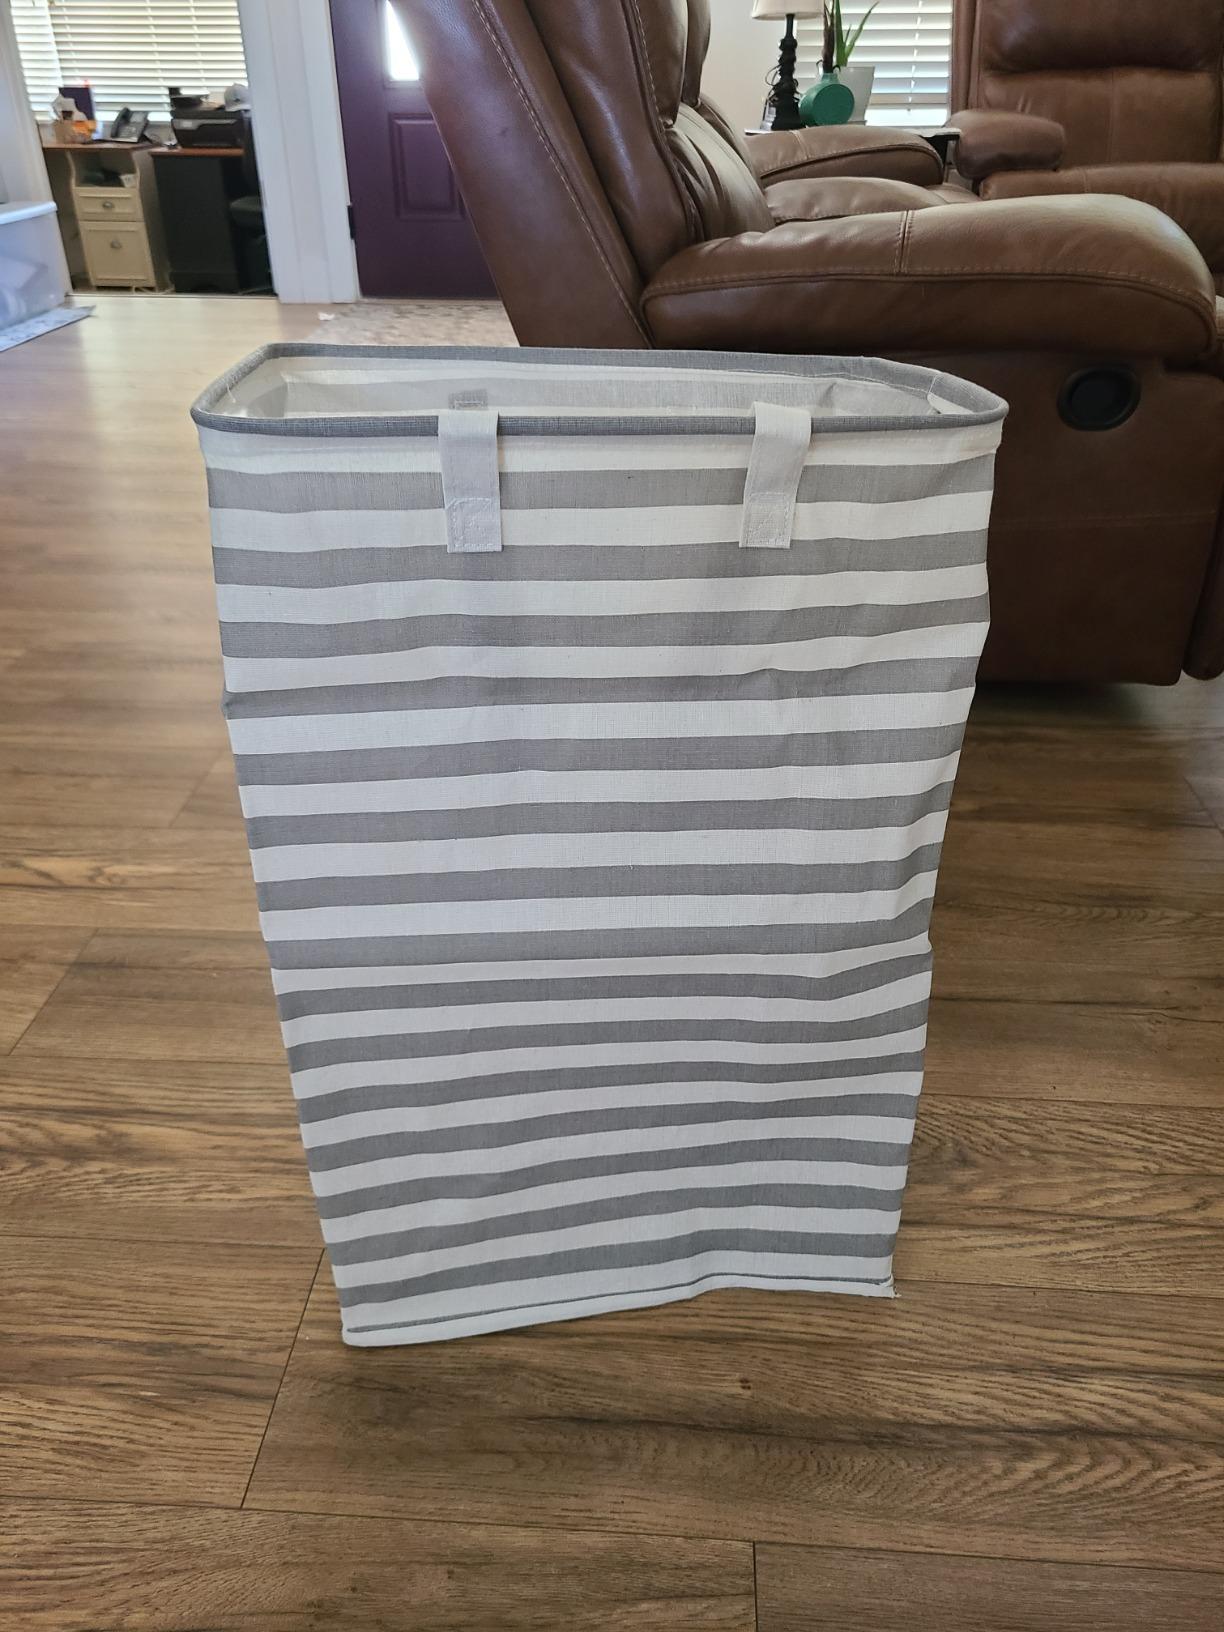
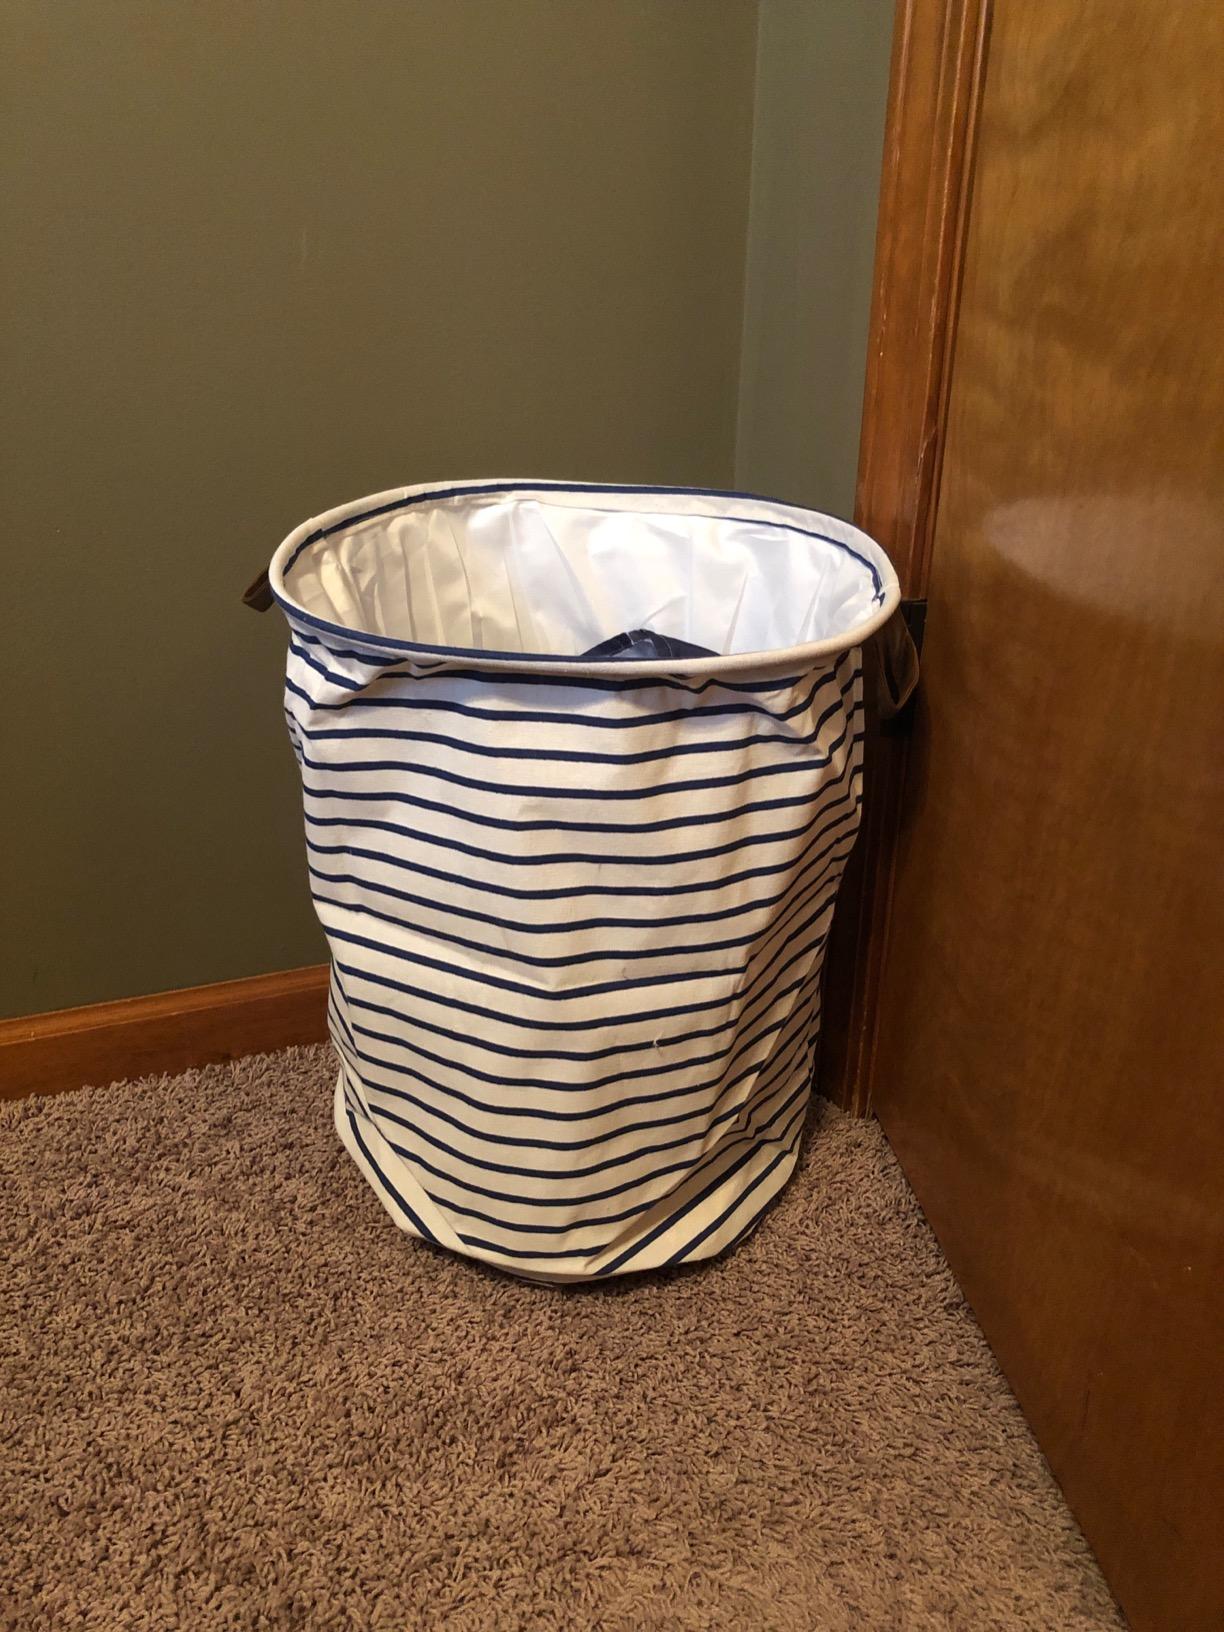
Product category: items_hamper
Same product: no